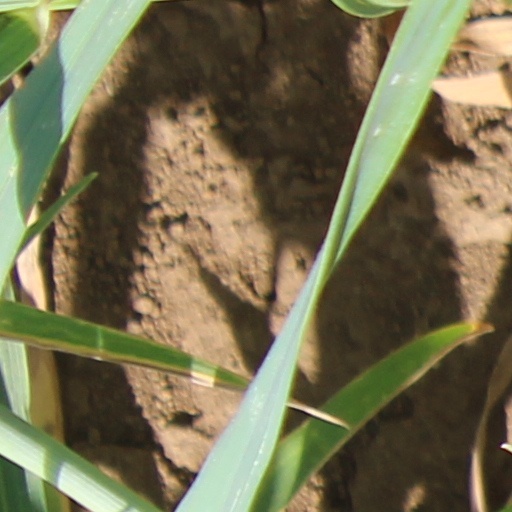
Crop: wheat